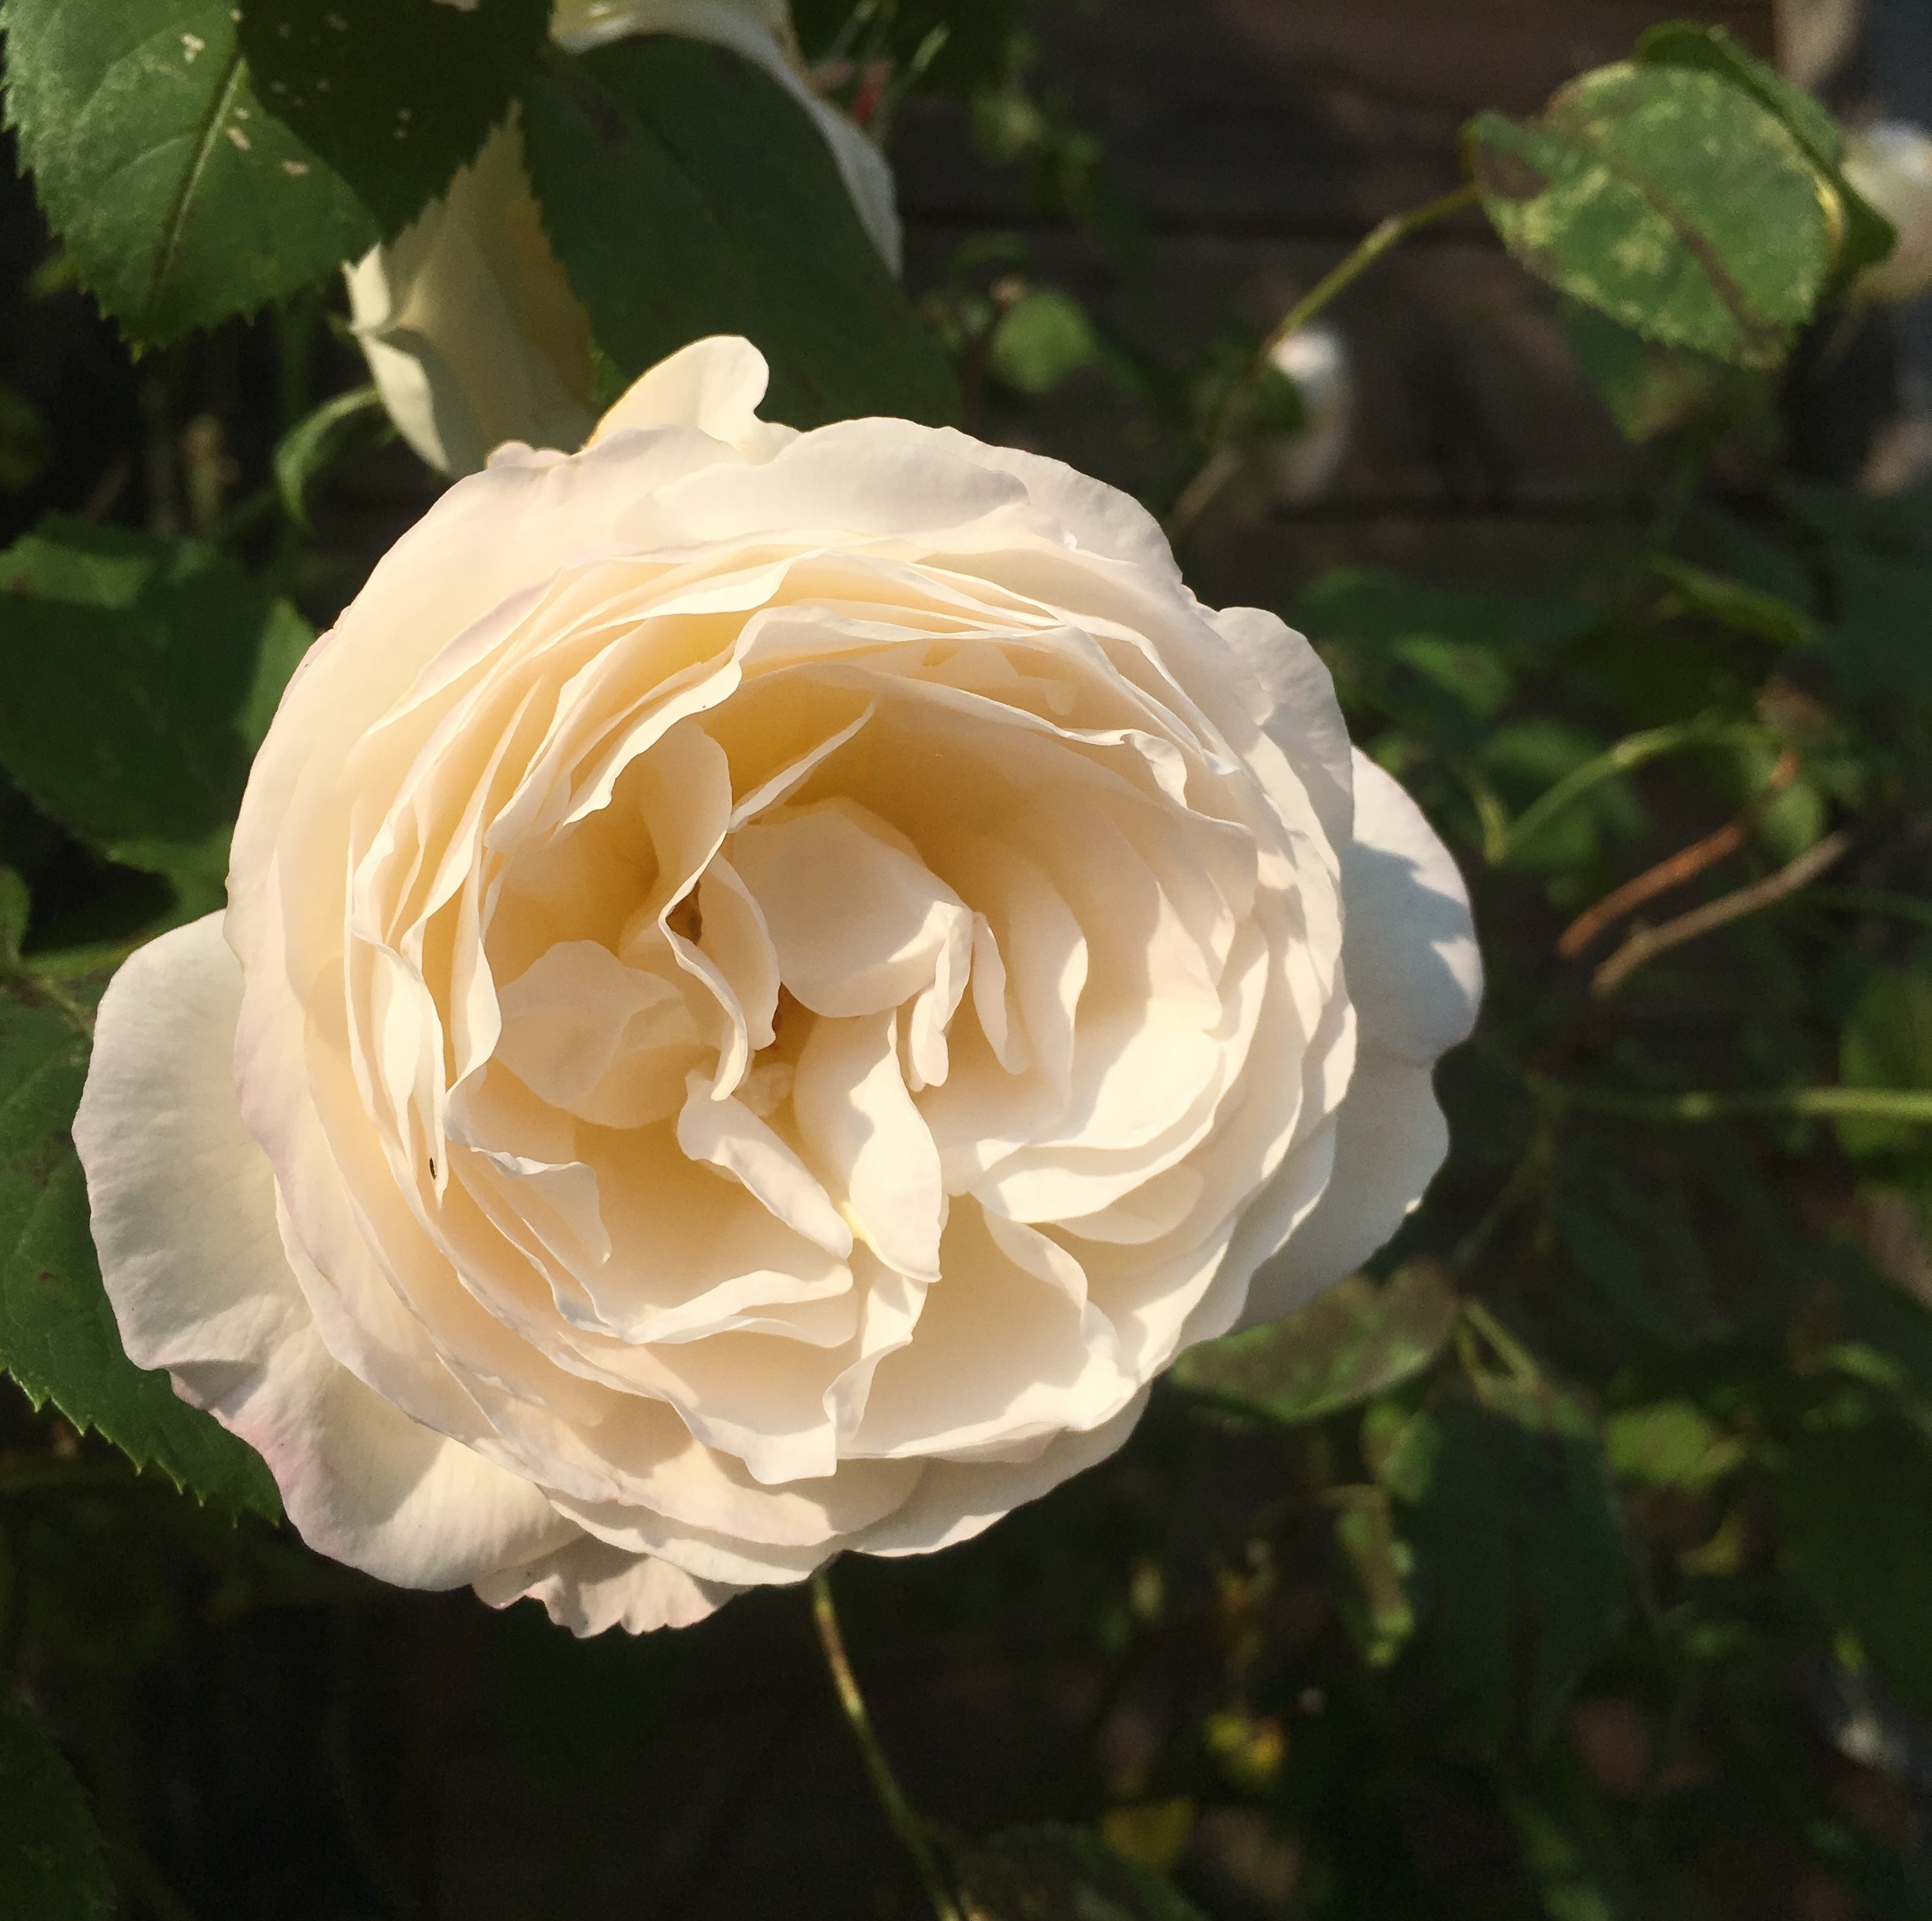
plant, flower, petal, rose, botany, flora, floribunda, flowering plant, garden roses, rose family, burnet rose, land plant, rosa centifolia, rose order